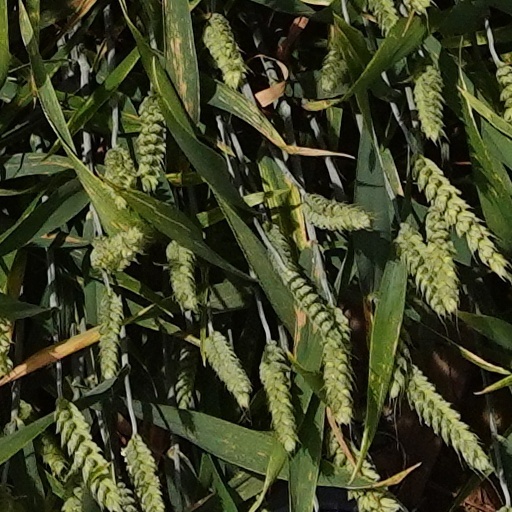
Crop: wheat